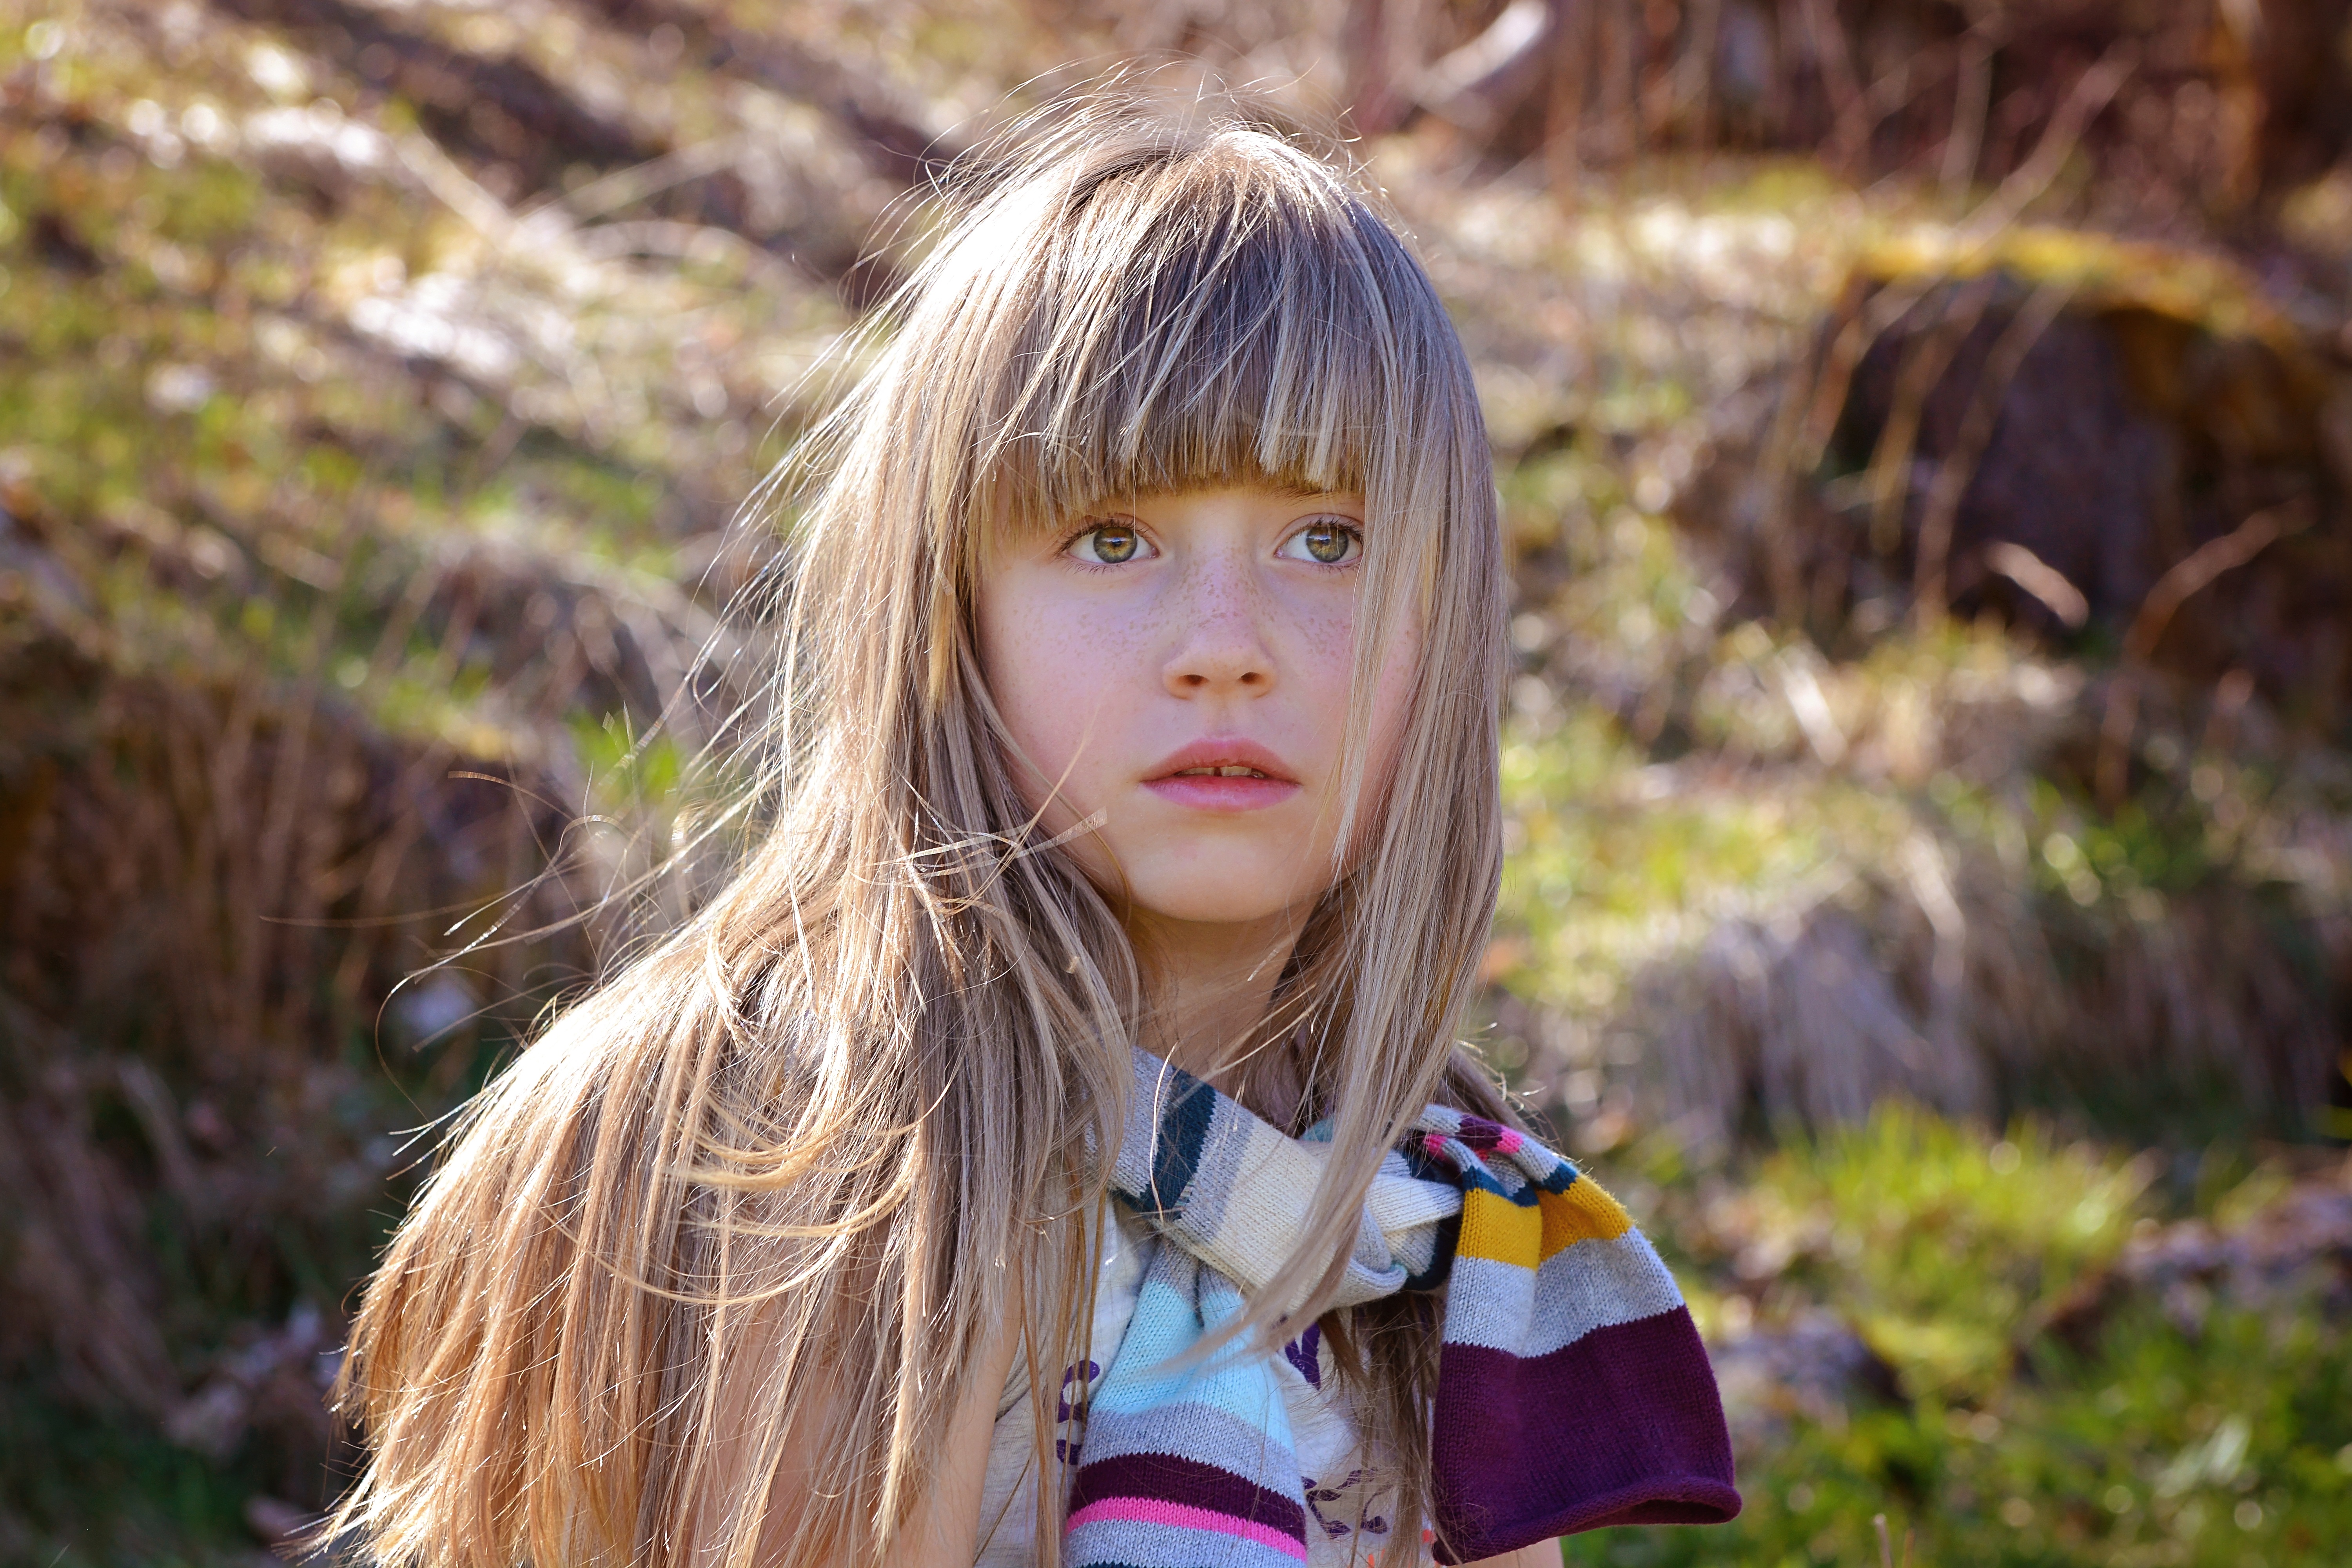
nature, forest, person, people, girl, hair, flower, view, portrait, model, spring, autumn, child, human, season, long hair, face, dress, toddler, eye, beauty, blond, out, photo shoot, brown hair, portrait photography